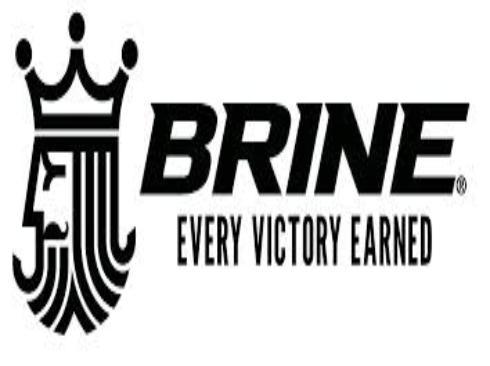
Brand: brine
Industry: Clothes